Don Juan Pond

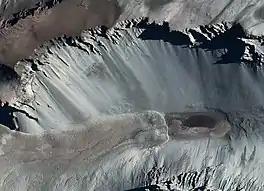
Satellite image

Don Juan Pond is a small and very shallow hypersaline lake in the western end of Wright Valley (South Fork), Victoria Land, Antarctica, west from Lake Vanda. It is wedged between the Asgard Range to the south and the Dais Range to the north. On the west end is a small tributary and a rock glacier.